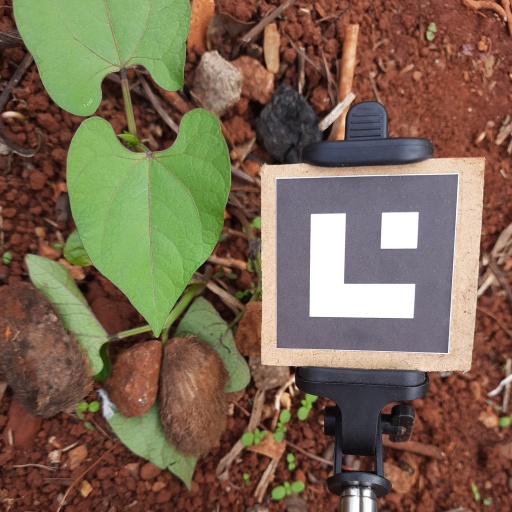
Observations: wavy surface, no eating holes, under cloudy sky